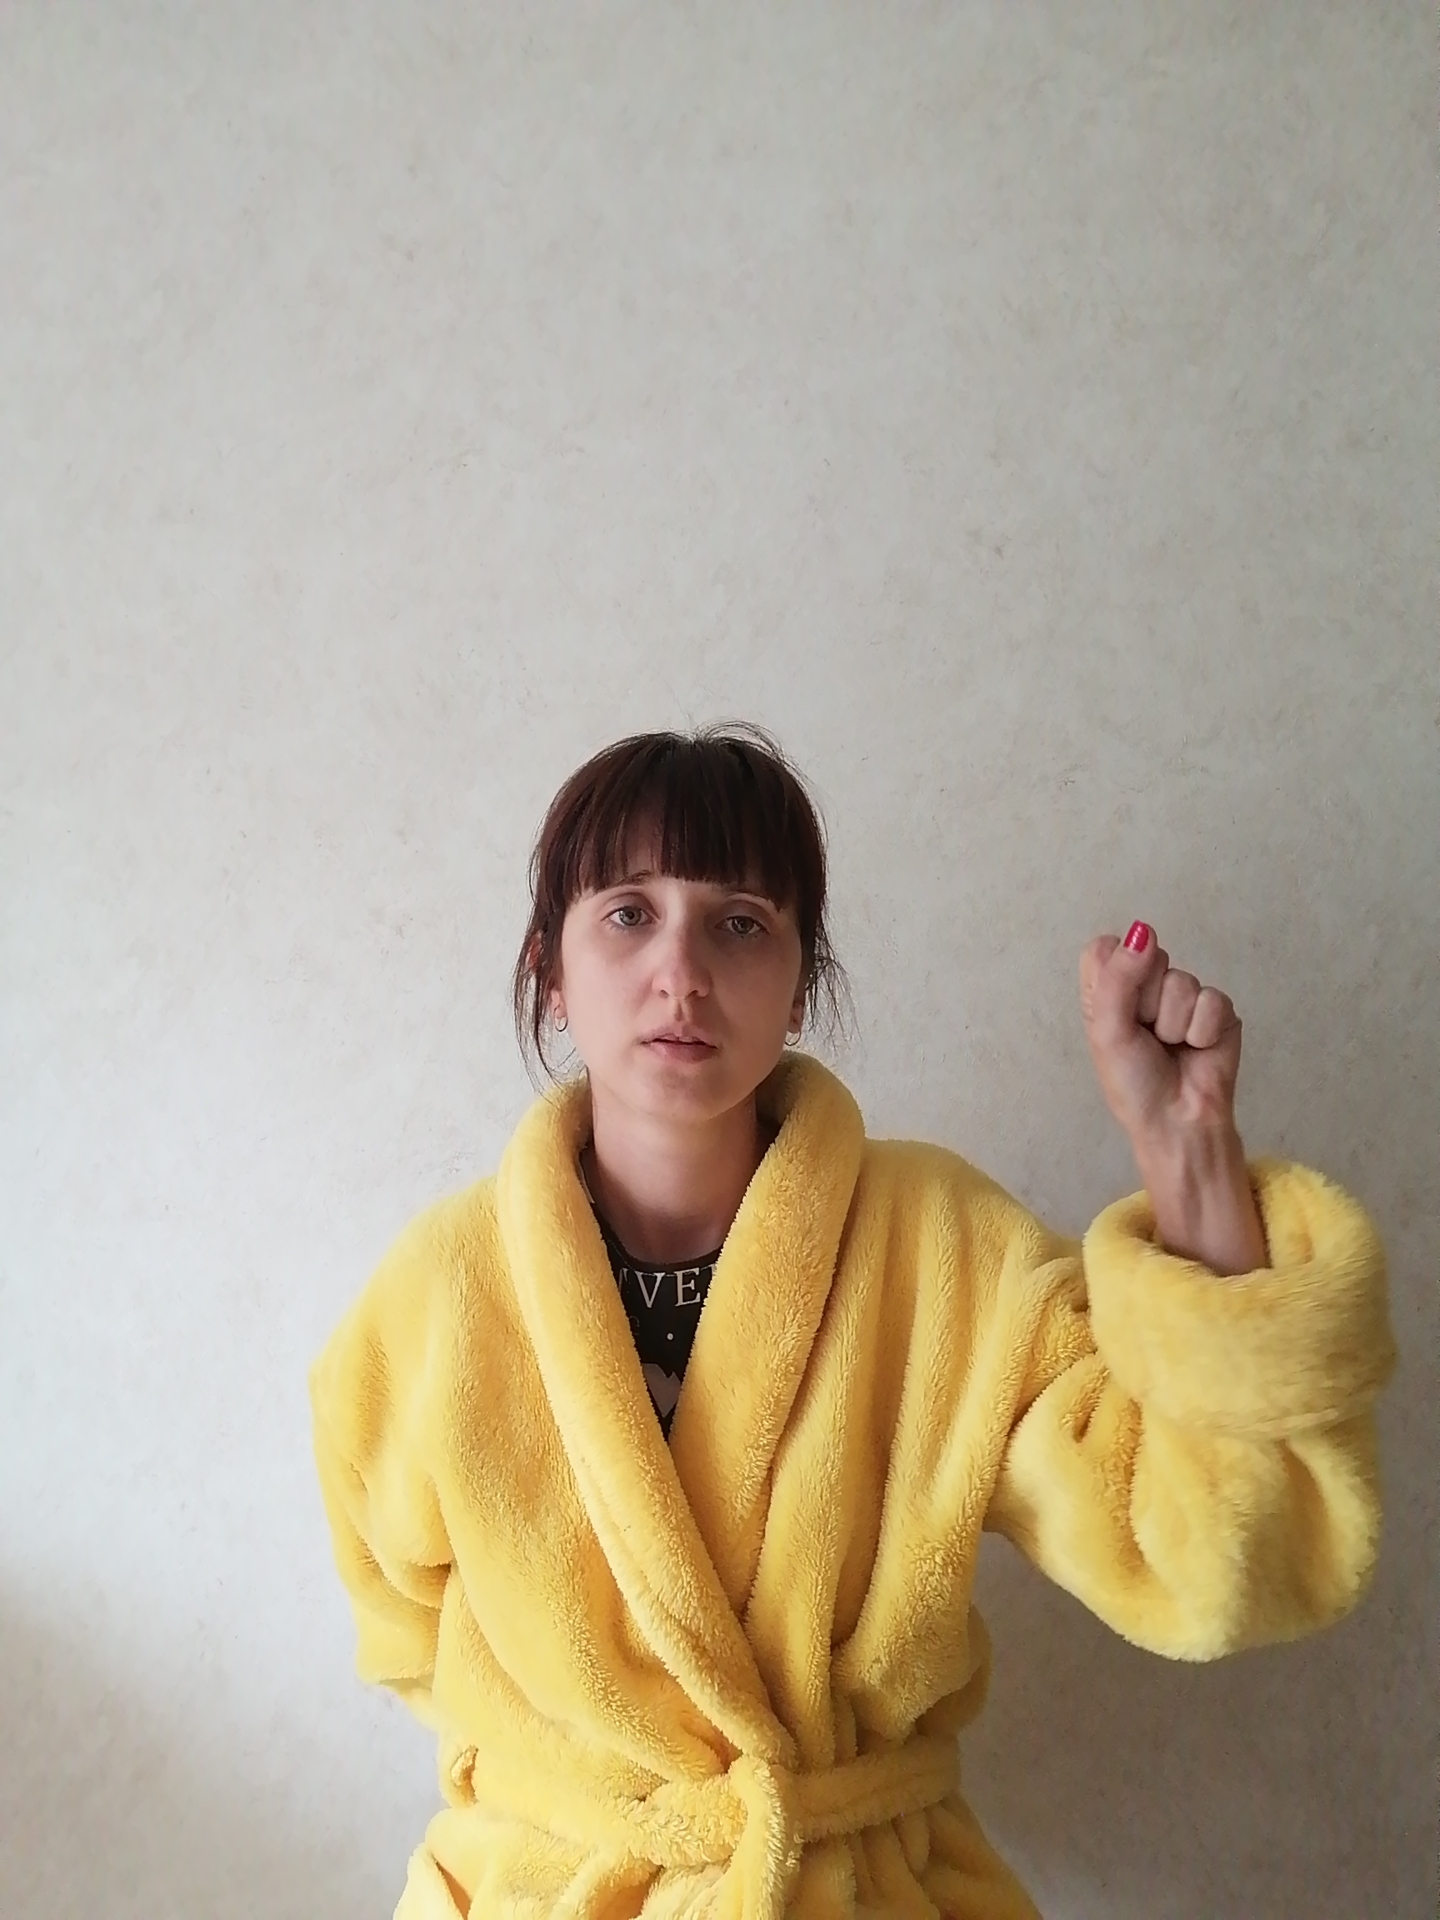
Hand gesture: fist